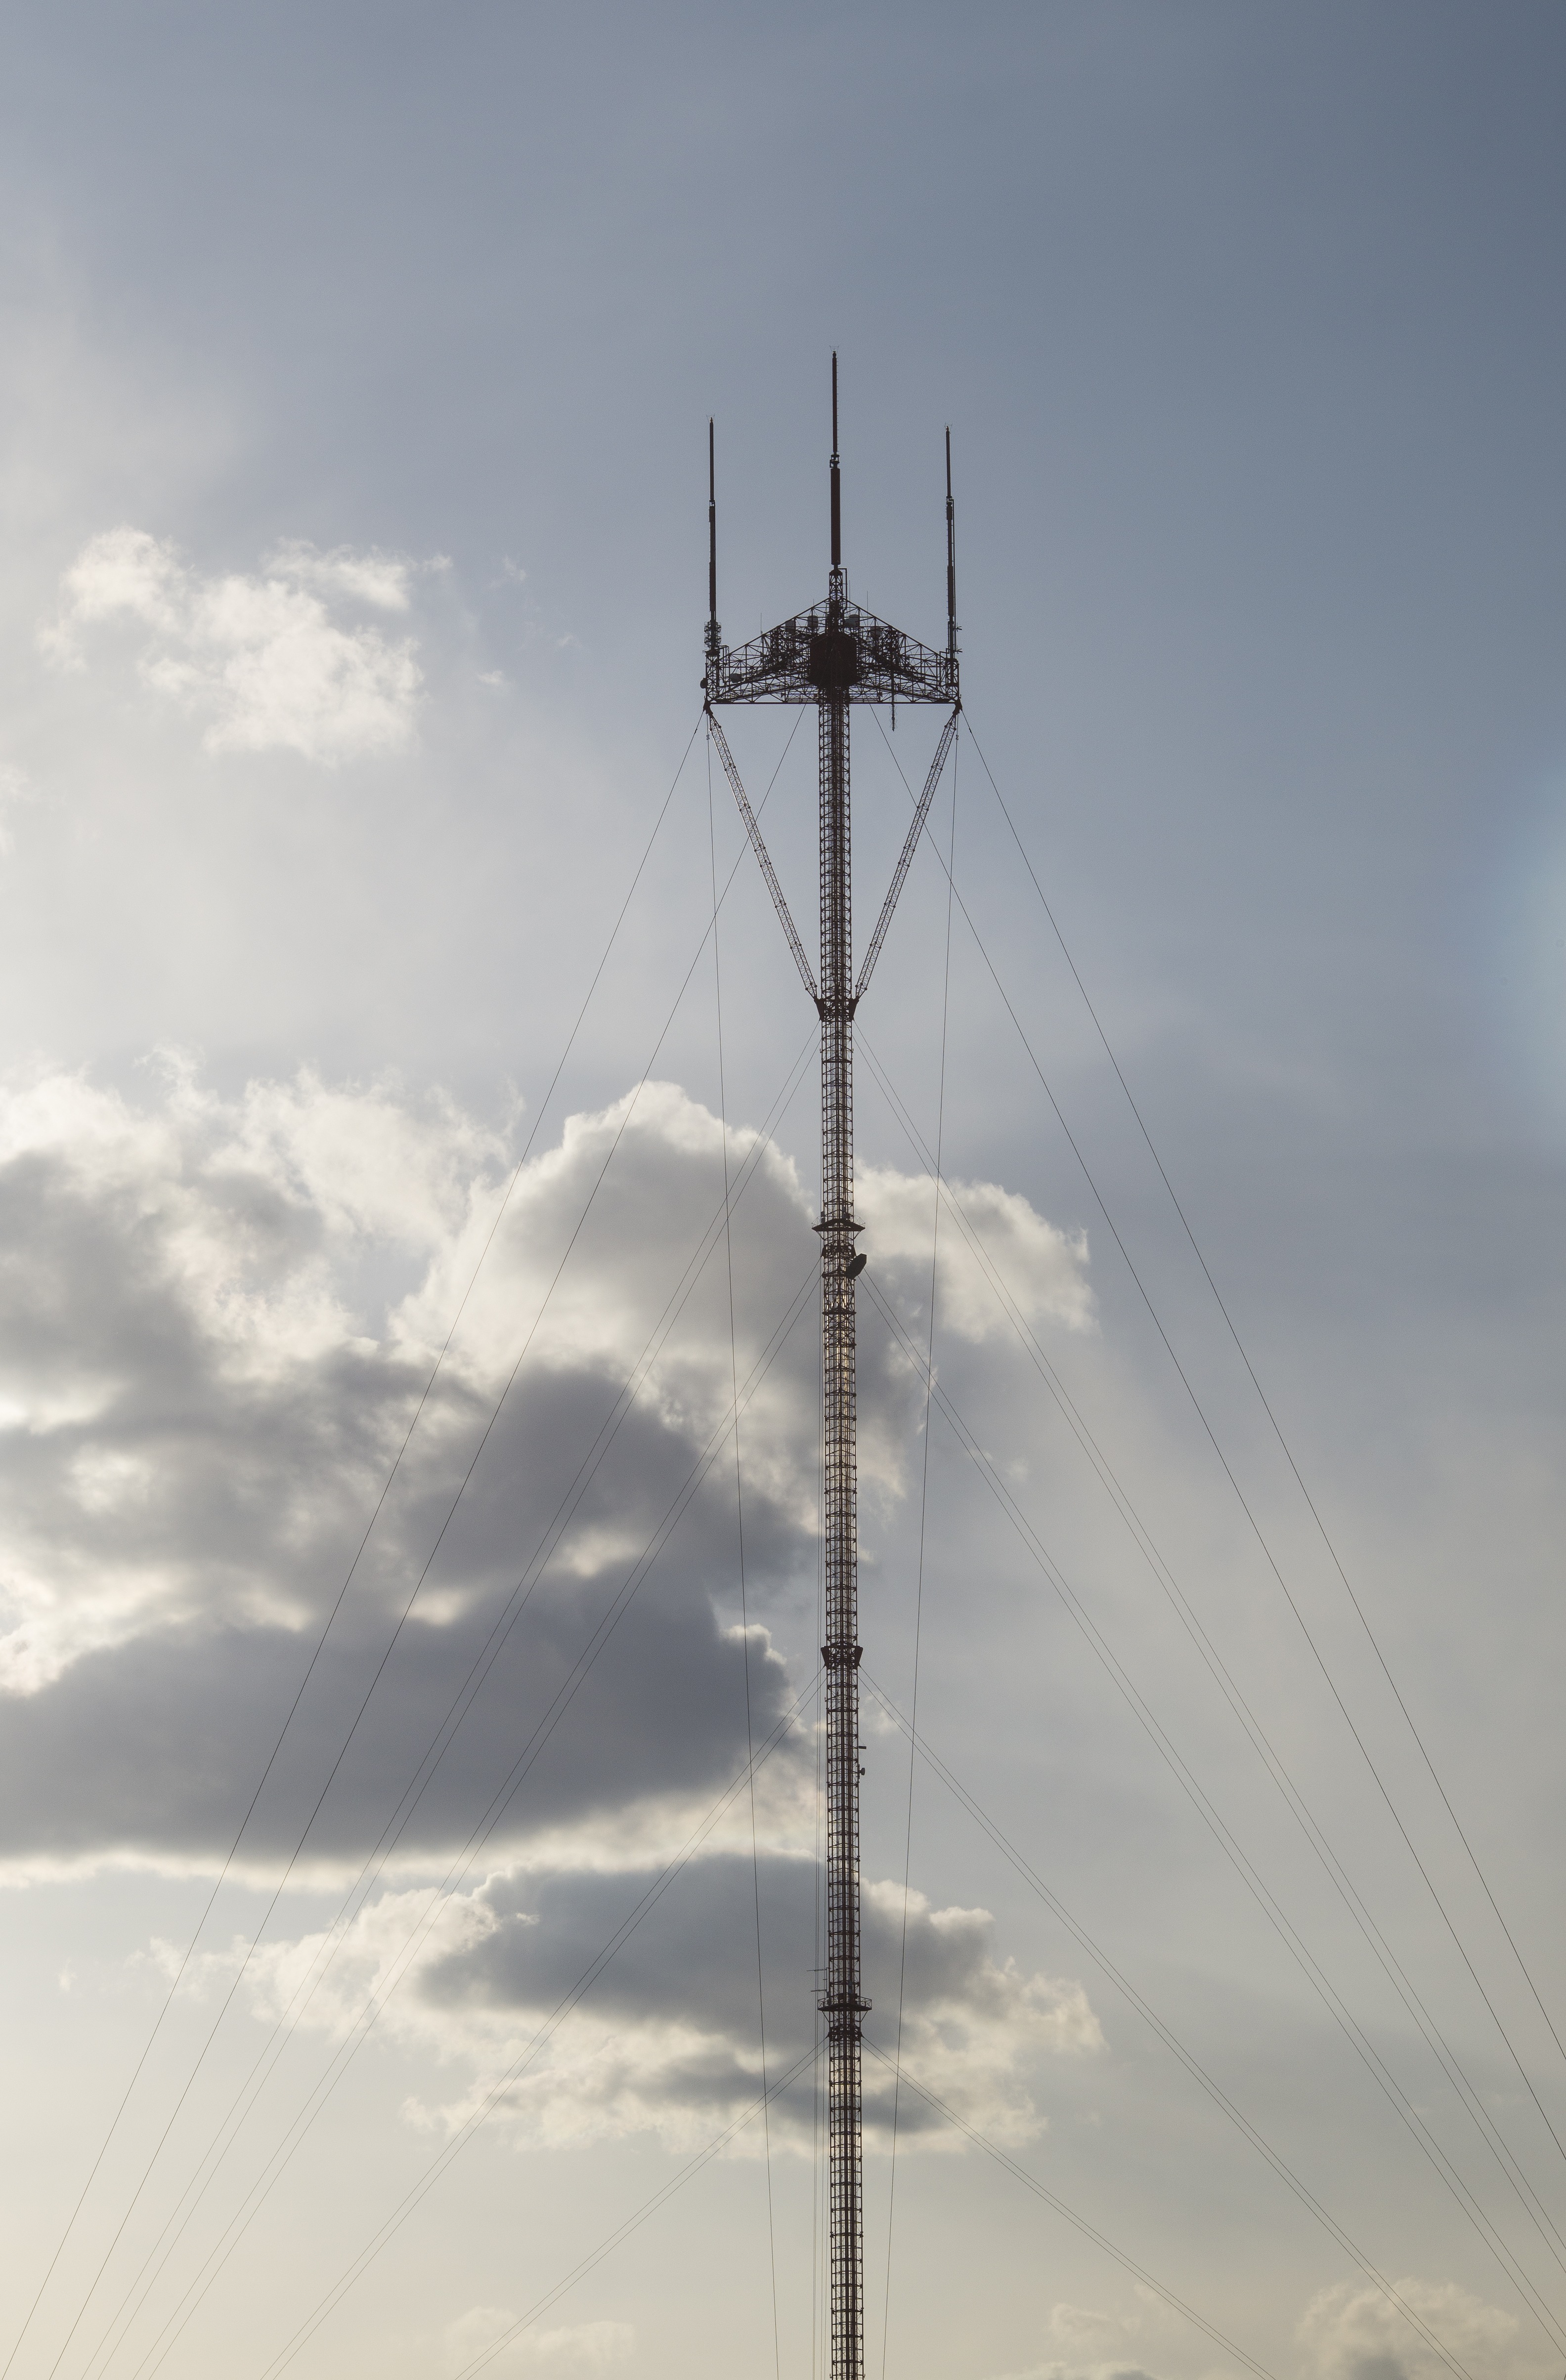
cloud, architecture, sky, technology, skyline, wind, building, city, antenna, line, tower, scenic, mast, scenery, landmark, machine, wind turbine, television, electricity, radio, energy, germany, berlin, baltimore, transmission tower, television antenna, atmosphere of earth, electronic device, outdoor structure, electrical supply, electronics accessory, overhead power line